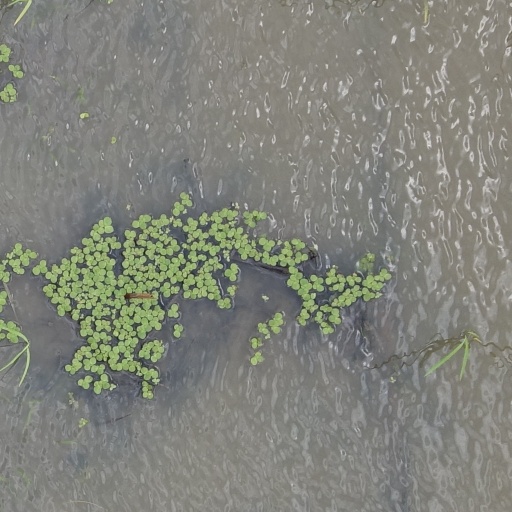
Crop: rice